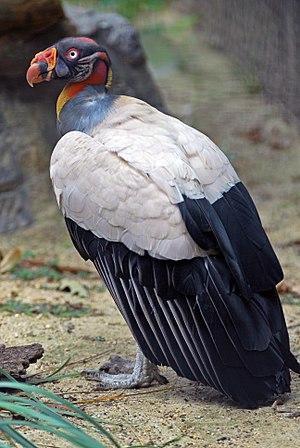
Le Sarcoramphe roi ou Vautour pape est une espèce de grands vautours d'Amérique centrale et du Sud de la famille des Cathartidae. Il vit principalement dans les forêts tropicales de plaine qui s'étendent du sud du Mexique au nord de l'Argentine. Il est le seul membre survivant du genre Sarcoramphus, les autres membres de celui-ci ne sont connus que comme fossiles.